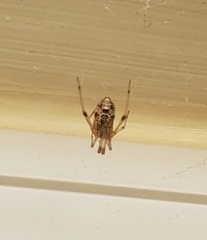
Species: Parasteatoda_tepidariorum